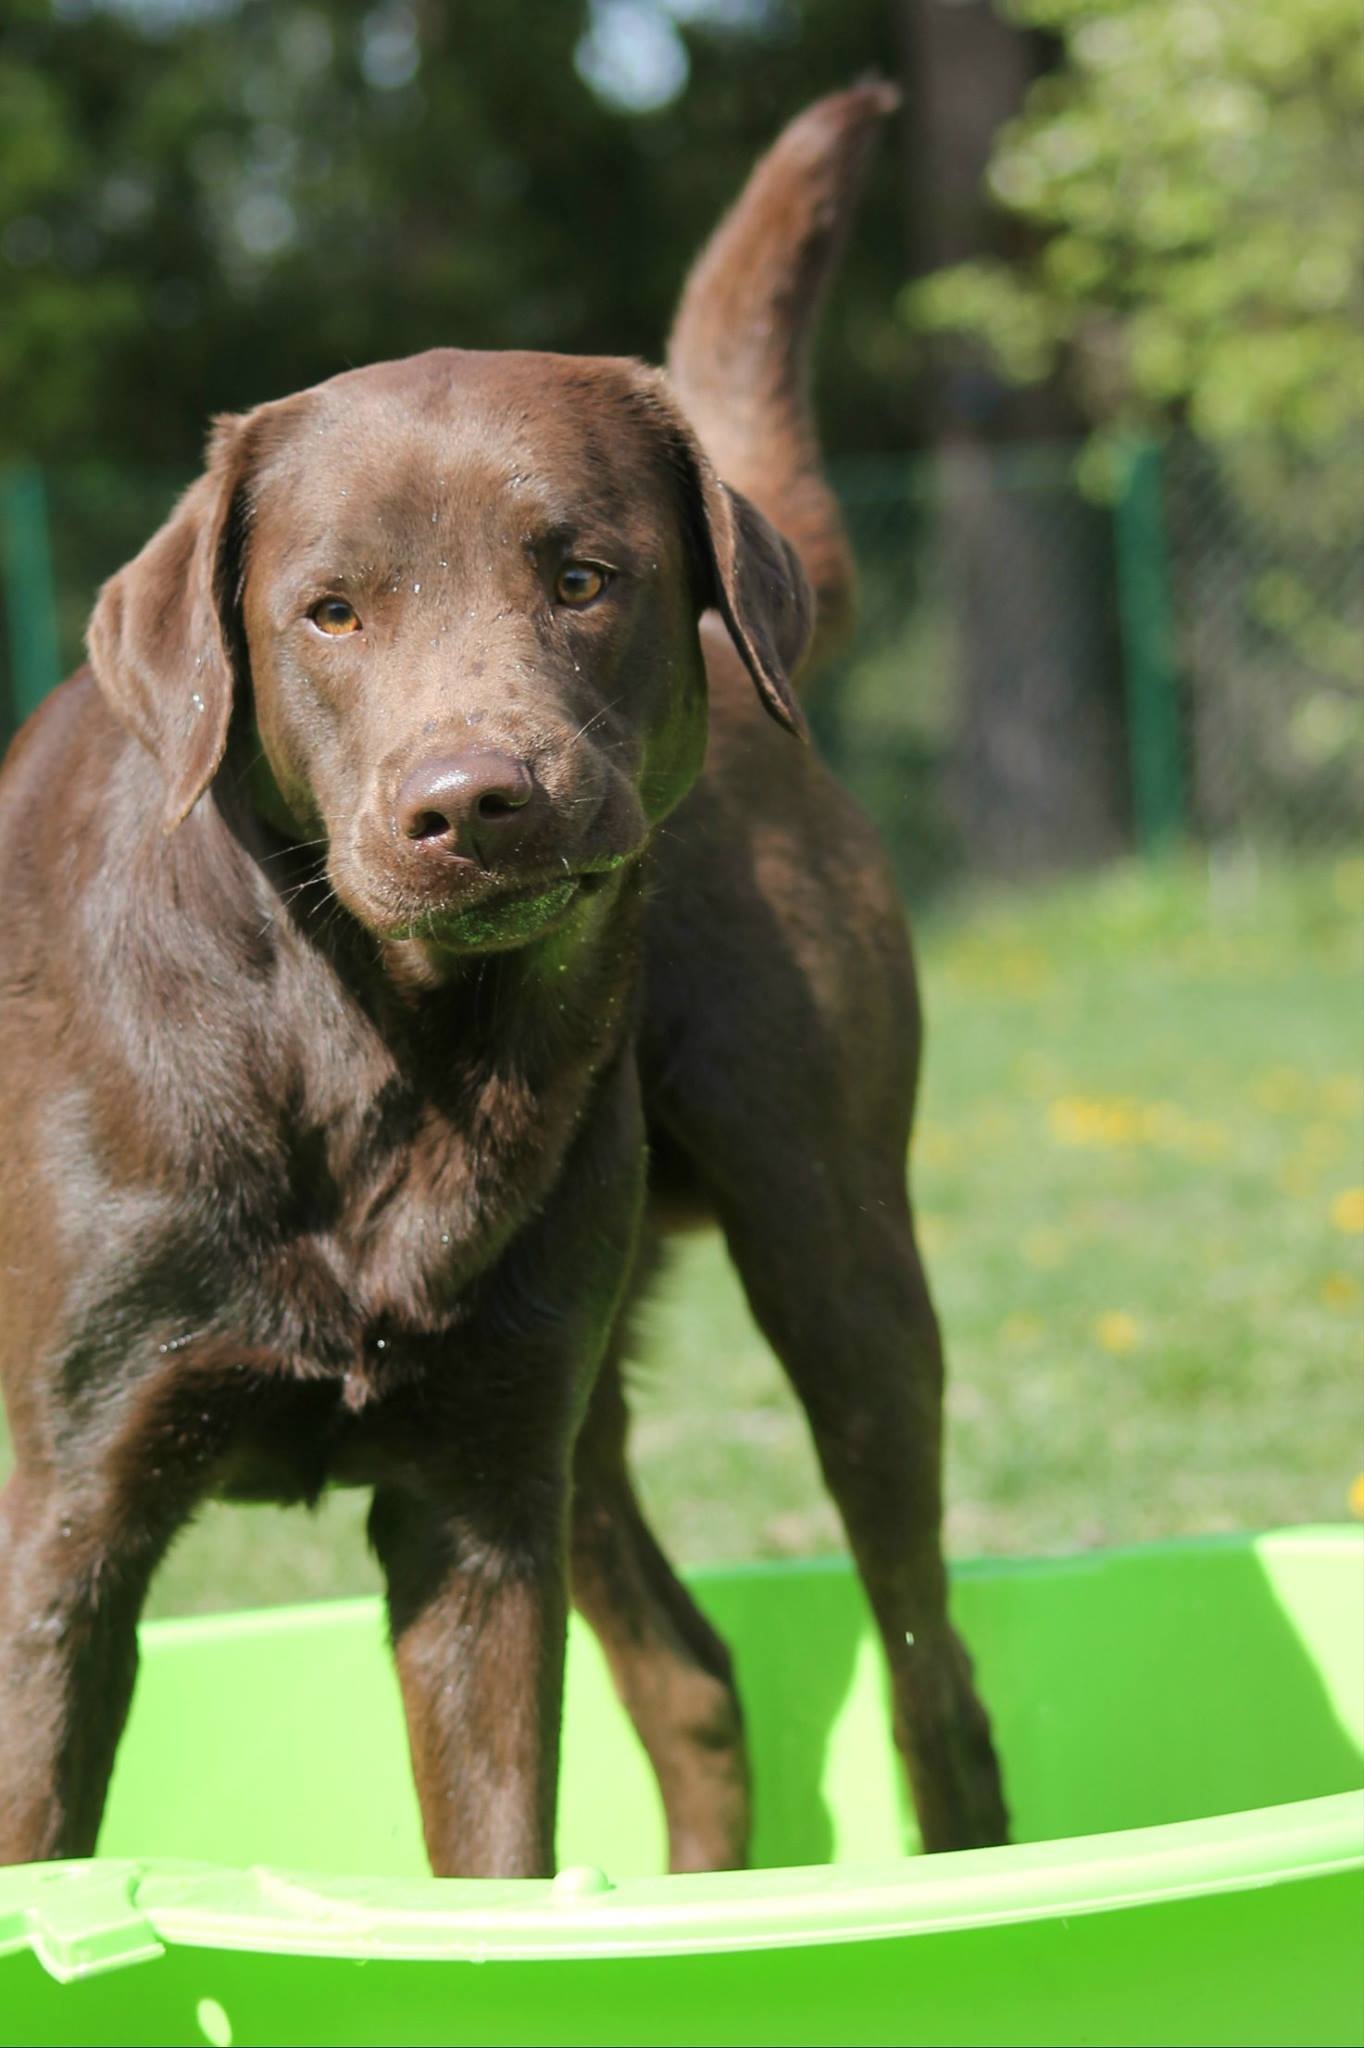
puppy, dog, animal, cute, canine, pet, young, green, brown, mammal, chocolate, friend, playful, cheerful, outdoors, fun, happy, vertebrate, labrador retriever, labrador, dog breed, retriever, bathing, chesapeake bay retriever, dog like mammal